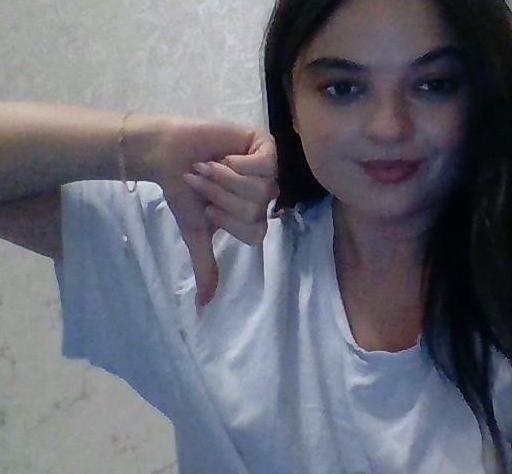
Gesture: dislike